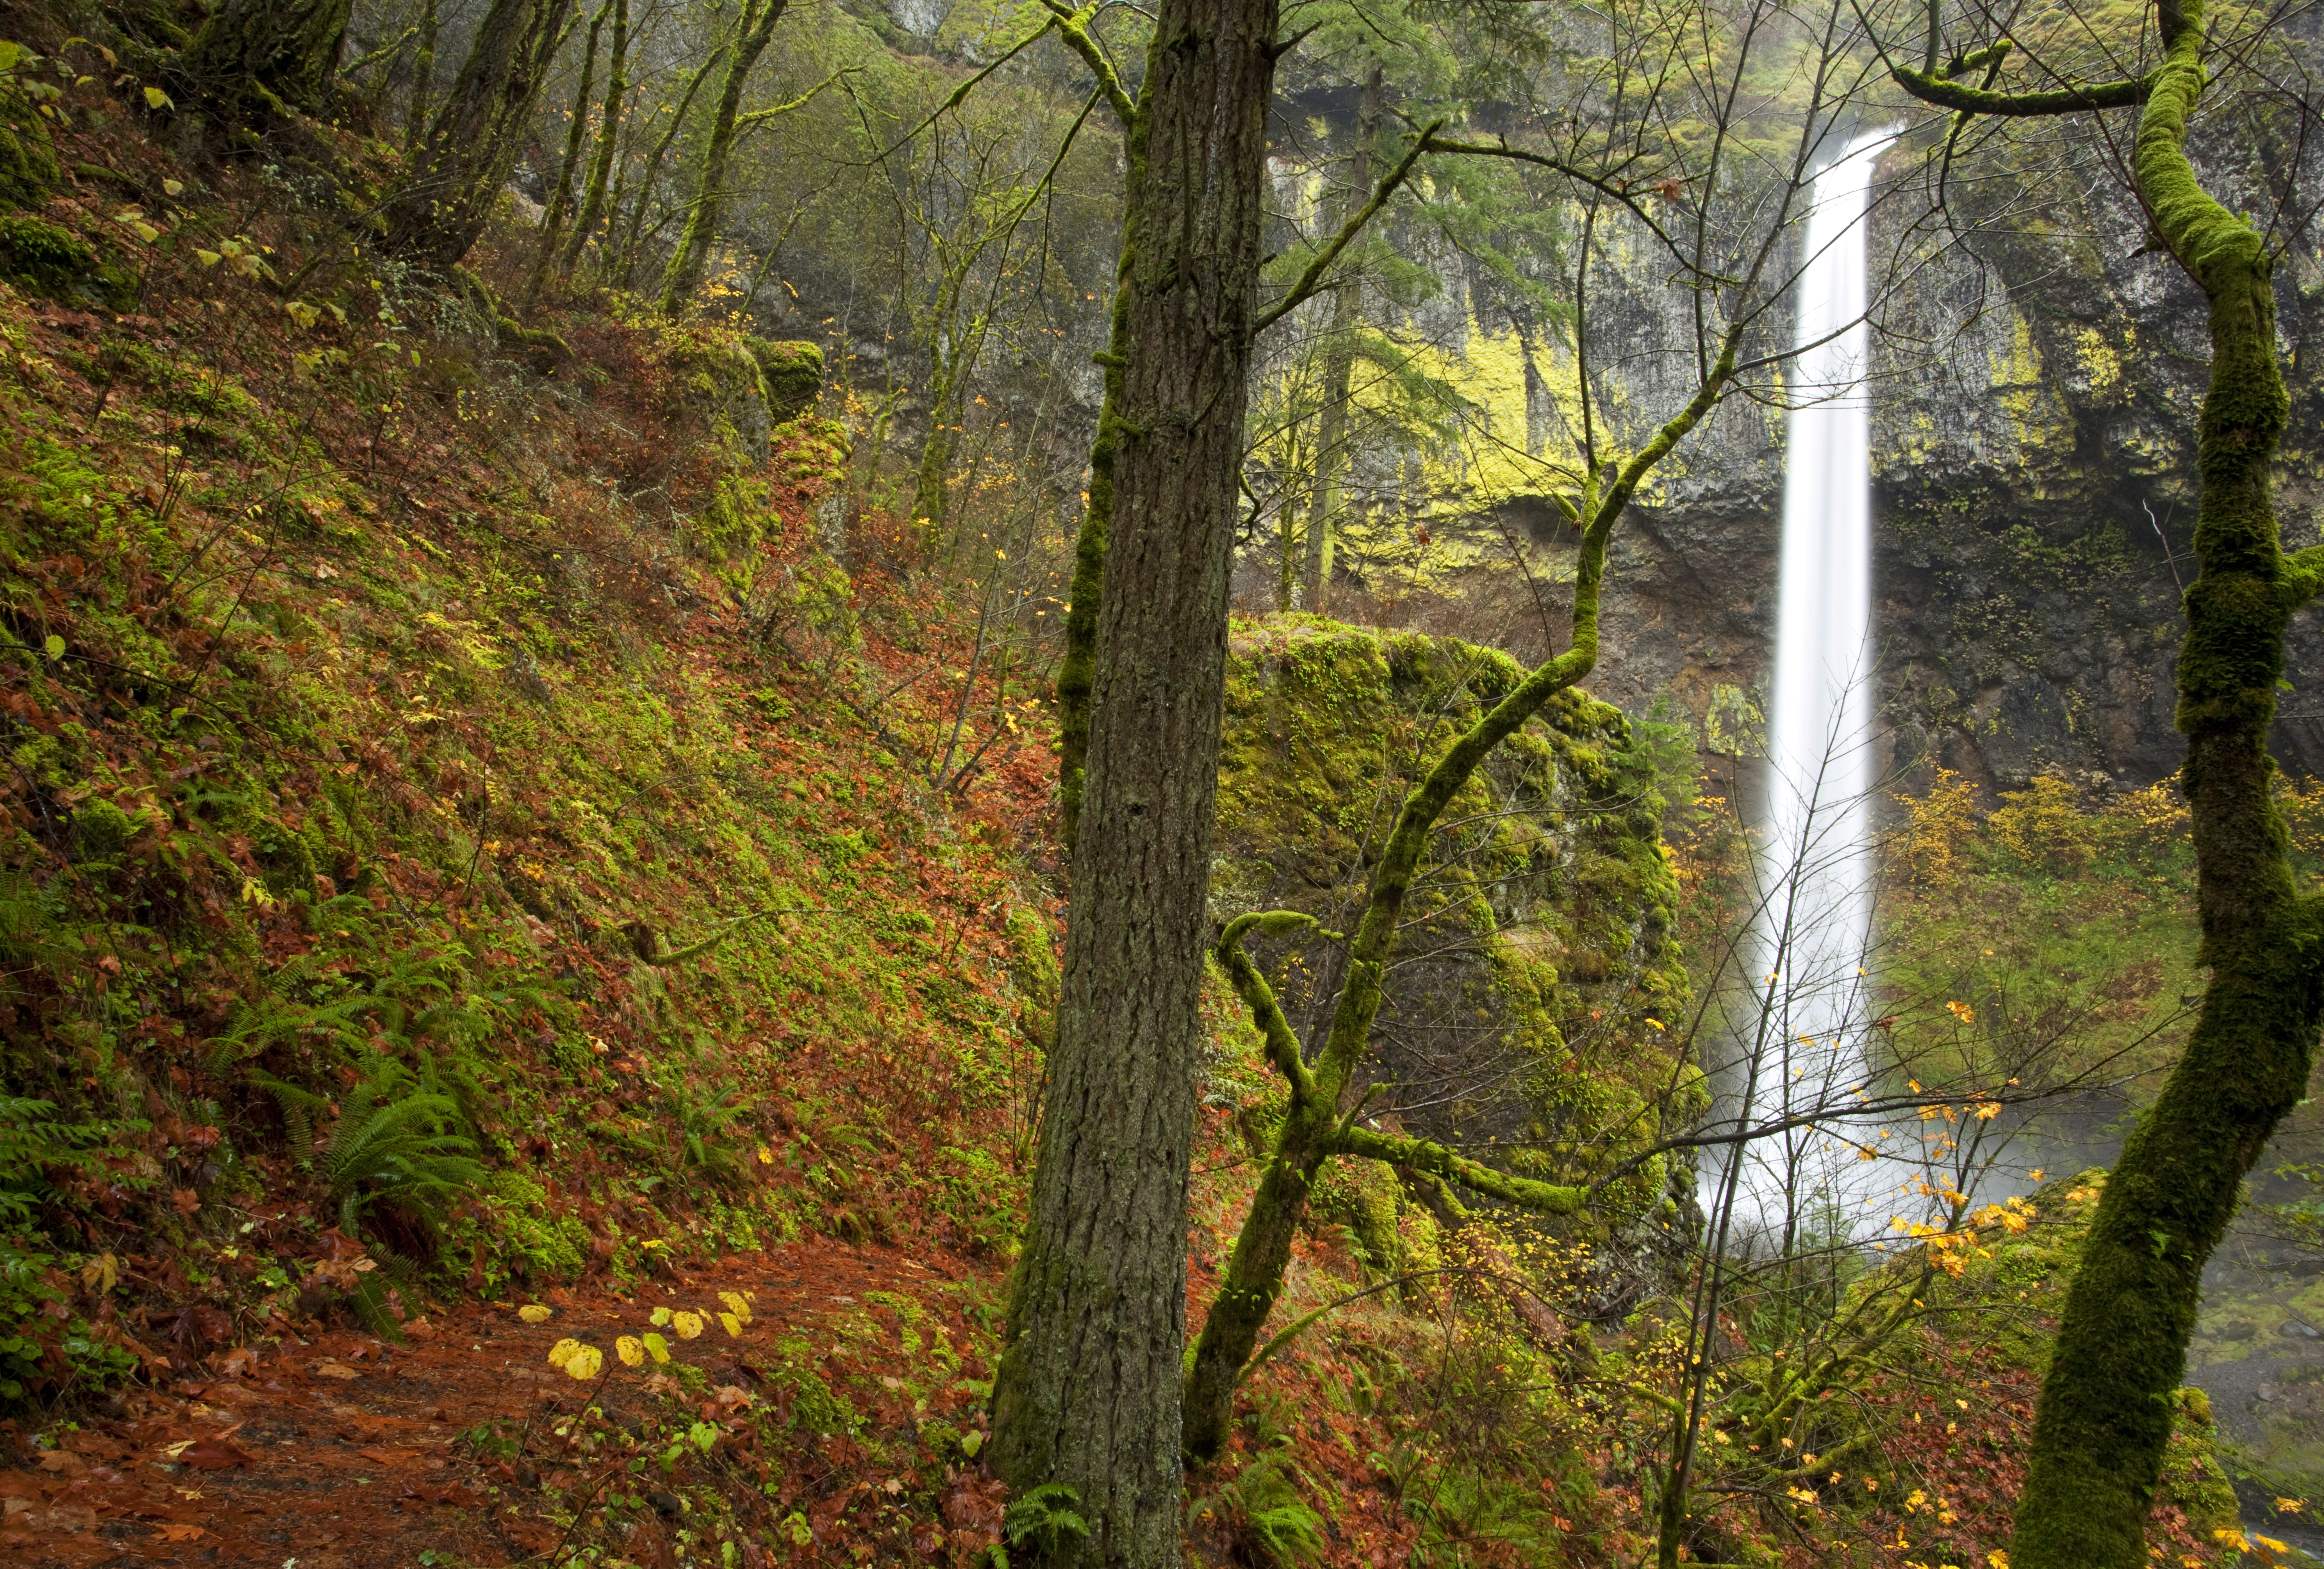
landscape, tree, water, nature, forest, creek, wilderness, plant, mist, trail, photography, sunlight, rain, leaf, fall, river, moss, stream, scenic, autumn, park, gorge, season, leaves, long, national, exposure, rainforest, falls, deciduous, state, john, area, images, bonneville, woodland, habitat, cool photo, ecosystem, oregon, columbia, ian, sane, mccord, elowah, yeon, warrendale, biome, old growth forest, natural environment, woody plant, temperate broadleaf and mixed forest, temperate coniferous forest